Answer in natural language. Considering the relative positions, is bin to the left or right of swivel office chair with adjustable armrests? Choose between the following options: left or right
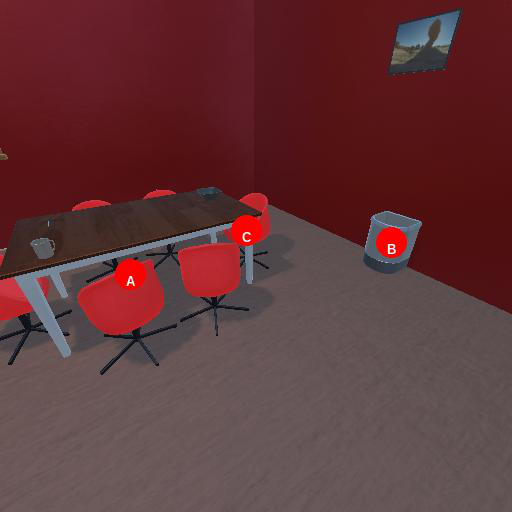
<answer>right</answer>